Lithuania national football team

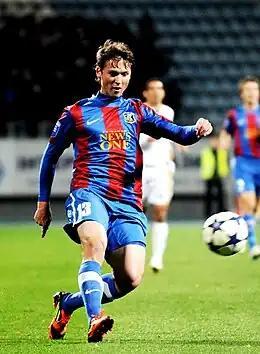
Saulius Mikoliūnas is Lithuania's most capped player with 101 appearances.

On 24 June 1923, Lithuania played their first ever game, at the Lietuvos Fizinio Lavinimosi Sąjunga Stadionas, resulting in a 5–0 loss against Estonia. In 1924, Lithuania entered the 1924 Olympics in France, losing 9–0 against Switzerland on 25 May 1924. Two days later, Lithuania suffered a 10–0 loss to Egypt, a record defeat to date. During the early years of the Lithuanian national team, Lithuania regularly played Baltic neighbours Estonia and Latvia, with Lithuania's first win coming in a 2–1 away win against Estonia on 24 August 1924 in Tallinn. In 1930, Lithuania won the third edition of the Baltic Cup in Kaunas. On 13 October 1940, Lithuania played their final game for just shy of 50 years, a 4–3 win against Latvia, following the first Soviet annexation of the country.